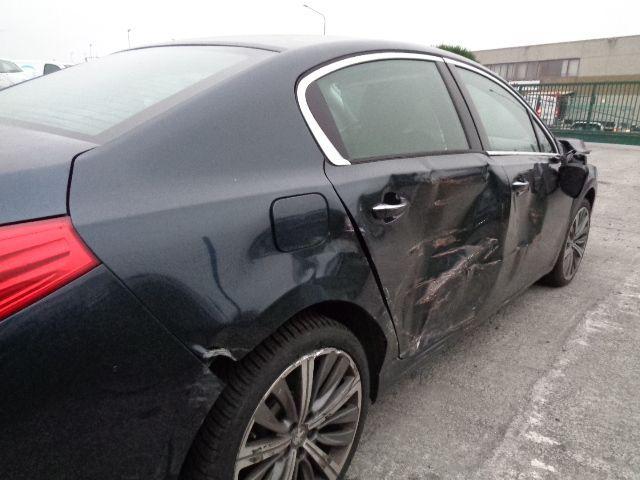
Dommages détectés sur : porte avant droite, porte arrière droite, aile arrière droite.
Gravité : mineur